Moalagh Bridge

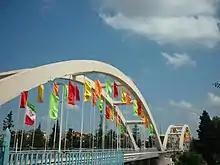
View of the bridge

Moalagh Bridge or "Amol Suspension Bridge" and "Noo Bridge" and "Felezi Bridge" is a bridge in Amol, Iran. The bridge was built during the Pahlavi era in 1959 on Haraz River and by German engineers. The Moalagh Bridge is a valuable monument of Mazandaran province, connecting East and West Amol city.